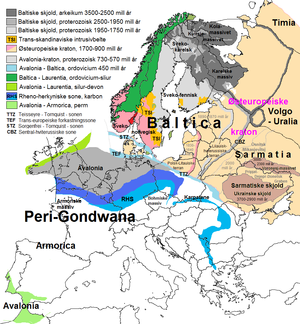
Ledringhem est une commune française, située dans le département du Nord en région Hauts-de-France.